Children of Bodom

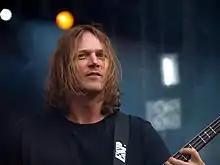
Henkka Seppälä

From October to December 2007, Children of Bodom recorded their sixth studio album, titled "Blooddrunk", which was released on 15 April 2008.